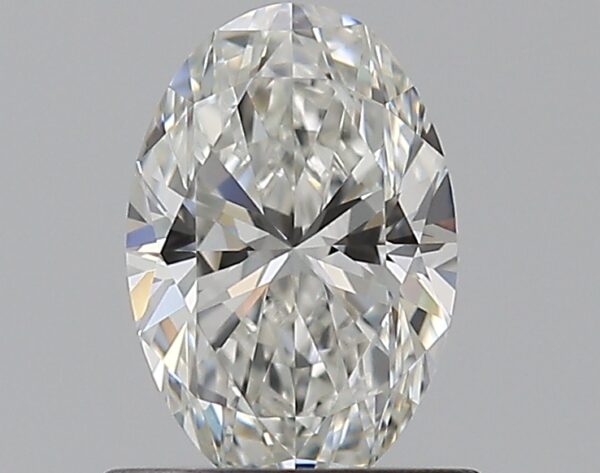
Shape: oval
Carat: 0.7
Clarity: VS1
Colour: H
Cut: EX
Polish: EX
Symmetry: VG
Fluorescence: N
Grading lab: GIA
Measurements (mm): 7.14 x 4.83 x 3.08